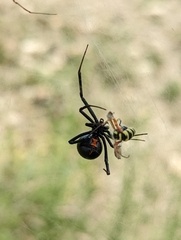
Species: Lactrodectus_hesperus